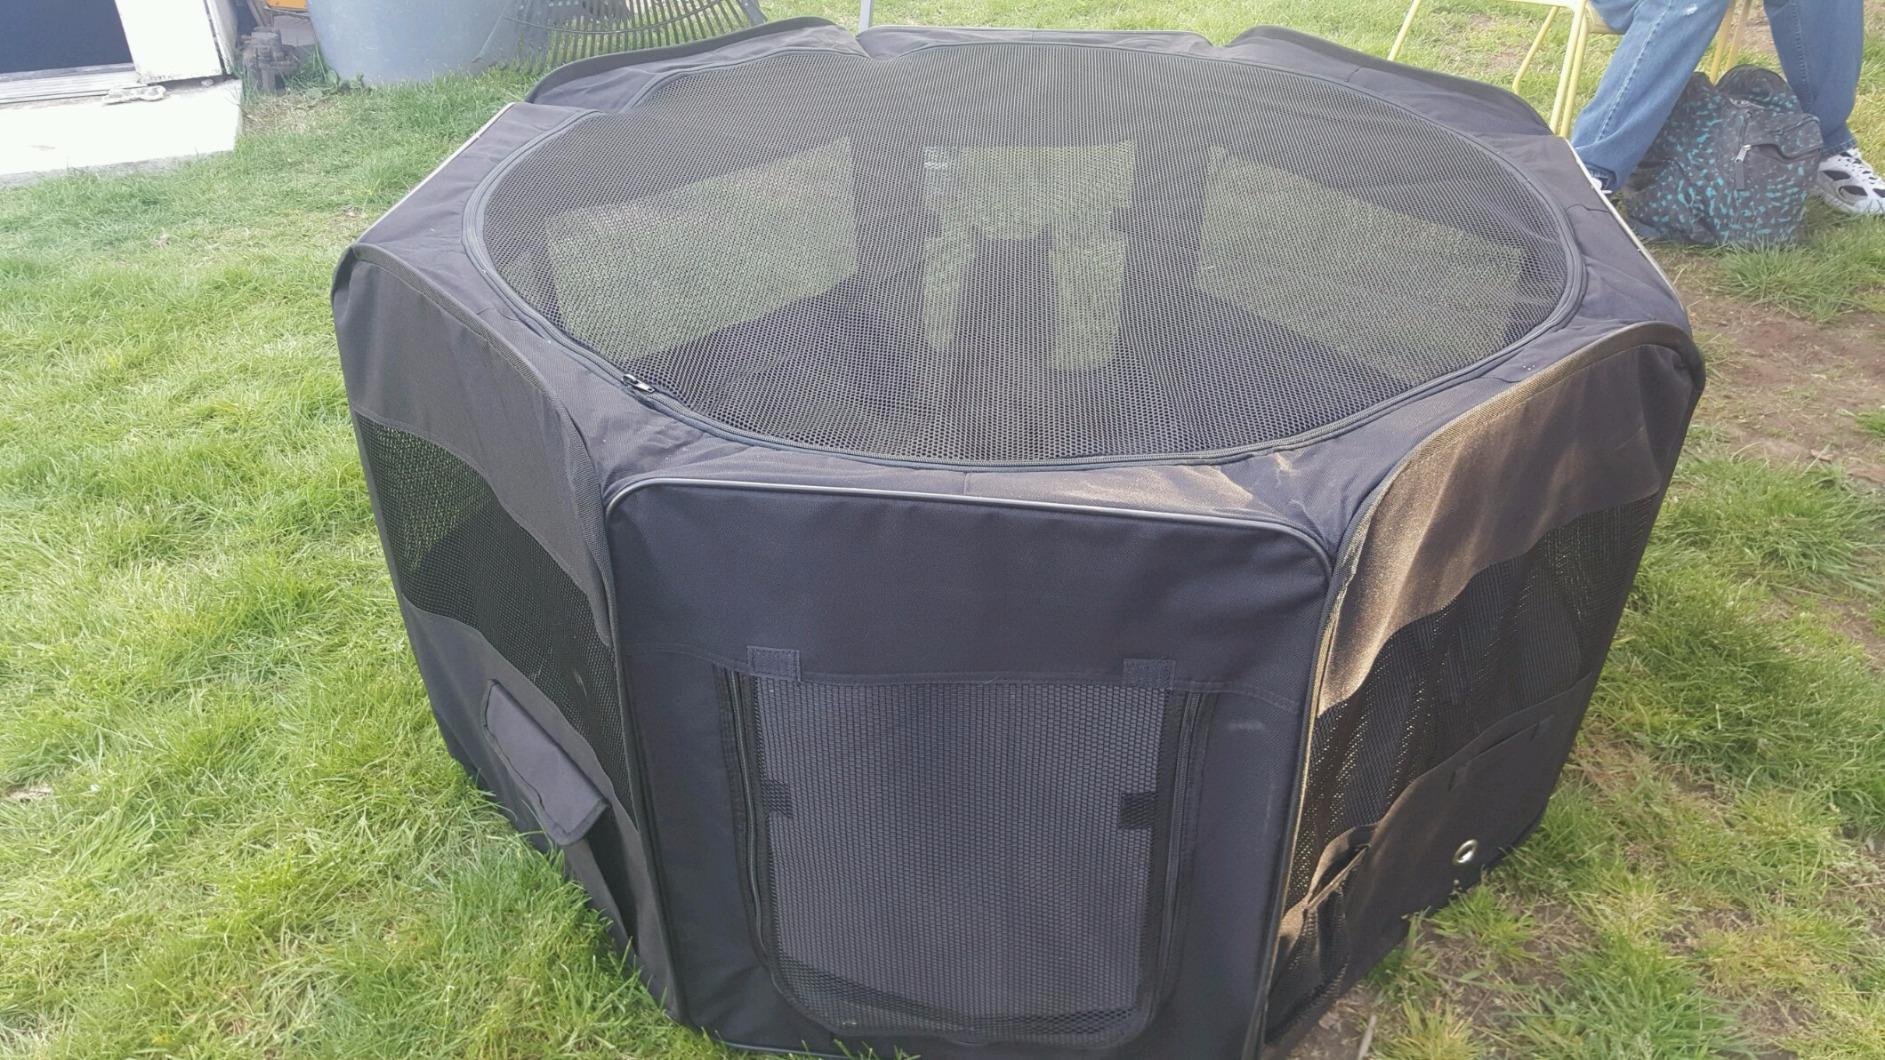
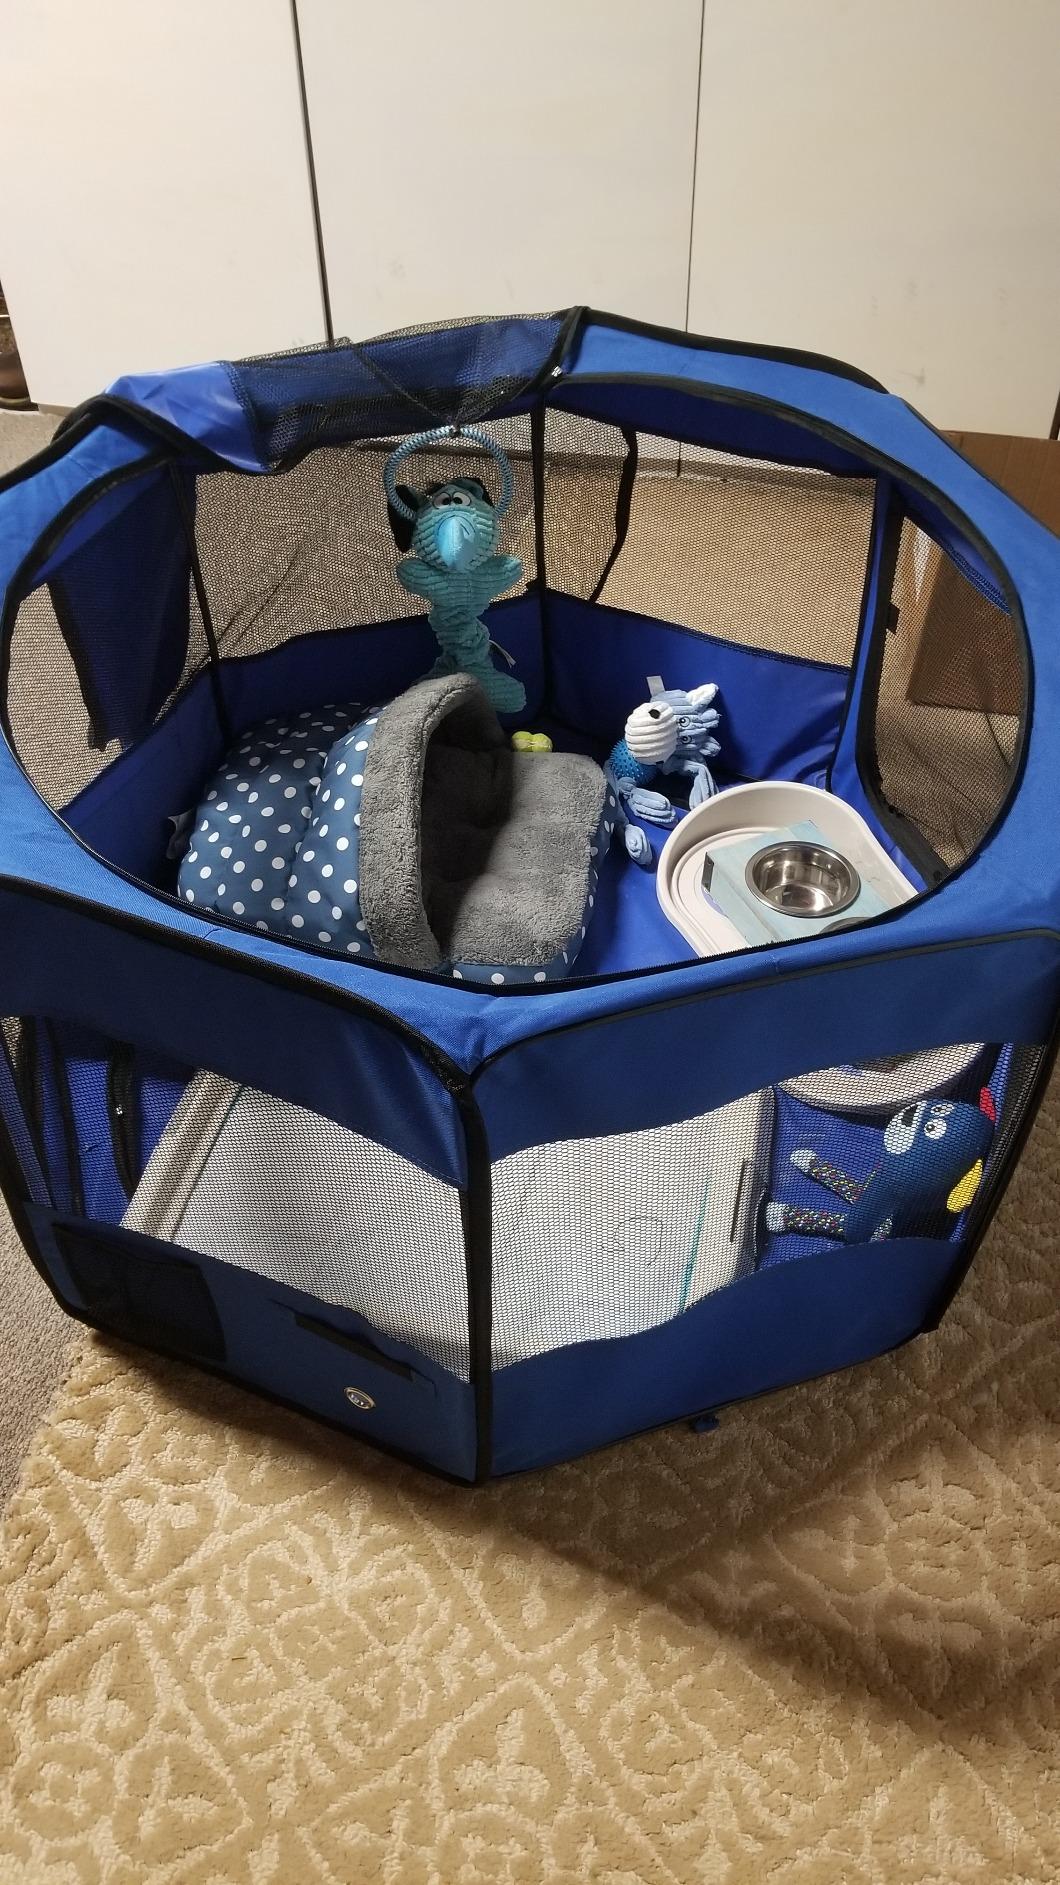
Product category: items_kennel
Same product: no